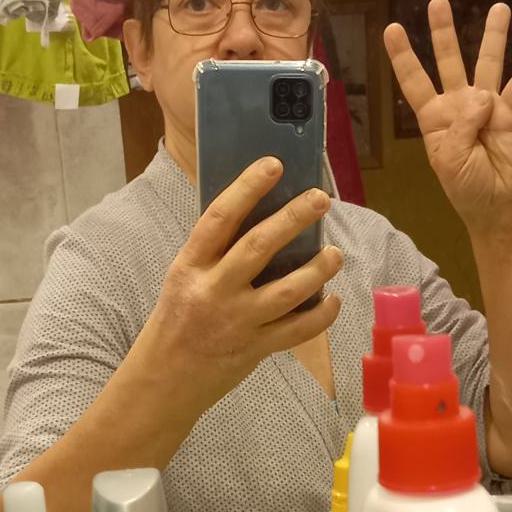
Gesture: no_gesture